Don't Stop (Funkin' 4 Jamaica)

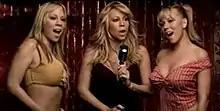
The three clones of Carey performing the song in a southern club

The accompanying music video for "Don't Stop (Funkin' 4 Jamaica)" was directed by Sanaa Hamri and filmed at the Maple Leaf Bar and a swamp outside New Orleans, Louisiana. The song's radio version was used in the video. The word "ass" was removed in the version. R!OT provided visual effects services for the video. Initially, the director planned to shoot the elements of Carey against green screen, but R!OT visual effects supervisor Eric Mises-Rosenfeld found that there was too little room to set up a screen behind the singer on the stage. Rosenfeld consulted with R!OT VFX production's compositing team in Santa Monica and together they came up with a solution, according to VFX's production coordinator Diana Young, who said: "They determined that a split screen technique could be used to produce the required plates while meeting the director's creative objectives". Chief among those objectives was making the trick look real. "The idea was to make it appear natural", explained HSI producer Steve Woroniecki. "We wanted something more than just three Mariahs on-stage, they needed to function like a real trio, interacting with one another - so that it wouldn't be easy to see how it was done".